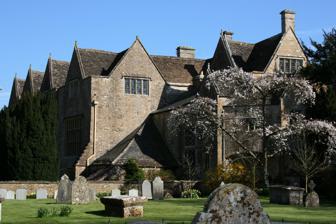
Building: North Cadbury Court
Country: United Kingdom
Year built: 1610
Historic site in Somerset, England North Cadbury Court Old mansion house with triangular roofs. In the foreground is a garden with gravestones. Location North Cadbury , Somerset , England Coordinates 51°02′29″N 2°31′14.2″W / 51.04139°N 2.520611°W / 51.04139; -2.520611 Built c 1580-1610 Listed Building – Grade I Designated 24 March 1961 Reference no. 262112 Location of North Cadbury Court in Somerset North Cadbury Court in North Cadbury , Somerset , England is a country house built around 1580–1610, by Sir Francis Hastings . It has been designated as a Grade I listed building . Hastings bought North Cadbury from his older brother Henry Hastings, 3rd Earl of Huntingdon .  He had lived on the estate for several years previously while he managed his brother's estates in the Southwest.  After Francis's wife Magdalene died in 1596, Hastings sold the court with the rest of the manor to Matthew Ewens, one of the Barons of the Exchequer . His great-nephew, also called Matthew Ewens, sold the manor to Arthur Duck .  The house and estate was subsequently bought by Richard Newman c.1620; the Newman family owned it until around 1796 when it was bought by the Bennett family. Around 1800 the courtyard was turned into a ballroom and the south façade rebuilt in Georgian style. In 1910 the court was bought by Sir Archibald Langman and remains in his family. It is currently available to rent for private parties and weddings, and has 25 bedrooms and 19 bathrooms. During the 1980s the interior fittings and decoration of the adjacent Church of St Michael were damaged beyond repair. The local sculptor John Robinson designed modern figures to replace them. Some controversy arose about the figures and they were eventually placed on the wall of the stables at North Cadbury Court which overlooks the churchyard. It was a filming location for the BBC Persuasion (2007 film) starring Sally Hawkins and Rupert Penry-Jones as Kellynch Hall, the ancestral home of the Elliots. See also List of Grade I listed buildings in South Somerset References